Hagar

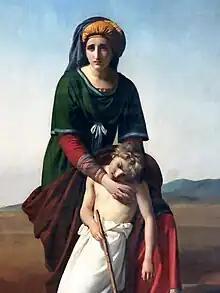
"A depiction of Hagar and her son Ishmael in the desert" (1819) by François-Joseph Navez

According to the Book of Genesis, Hagar is an Egyptian slave, a handmaiden of Sarah (then known as "Sarai"), whom Sarah gave to her own husband Abram (later renamed Abraham) as a wife to bear him a child. Abraham's firstborn son through Hagar, Ishmael, became the progenitor of the Ishmaelites, generally taken to be the Arabs. Various commentators have connected her to the Hagrites (sons of Agar), perhaps claiming her as their eponymous ancestor. Hagar is alluded to, although not named, in the Quran, and Islam considers her Abraham's second wife.